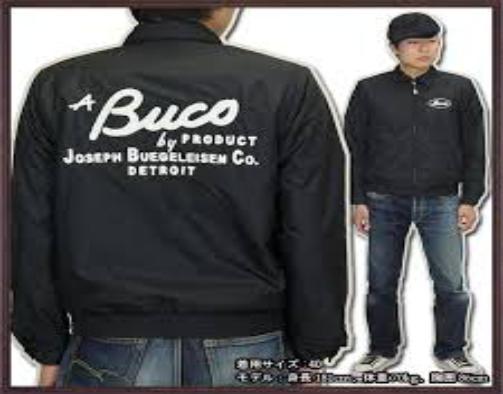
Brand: BUCO
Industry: Clothes